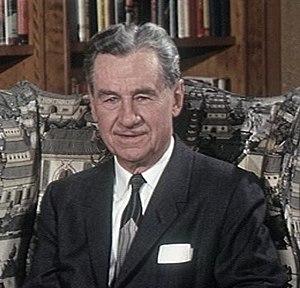
Lowell Thomas est un animateur de radio, un explorateur et un écrivain américain.